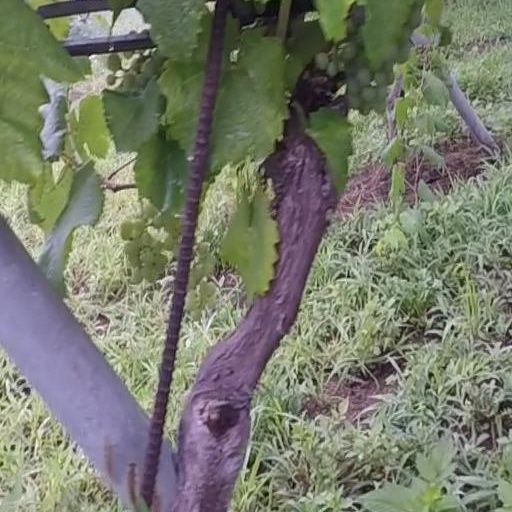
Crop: grape